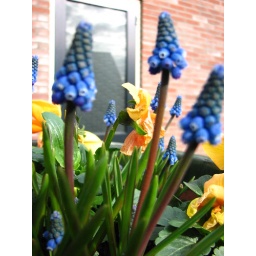
Symphony in orange and blue